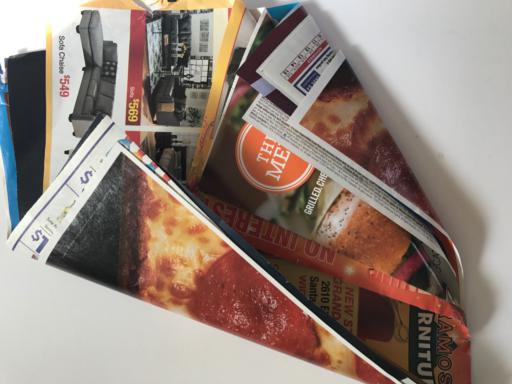
Label: paper